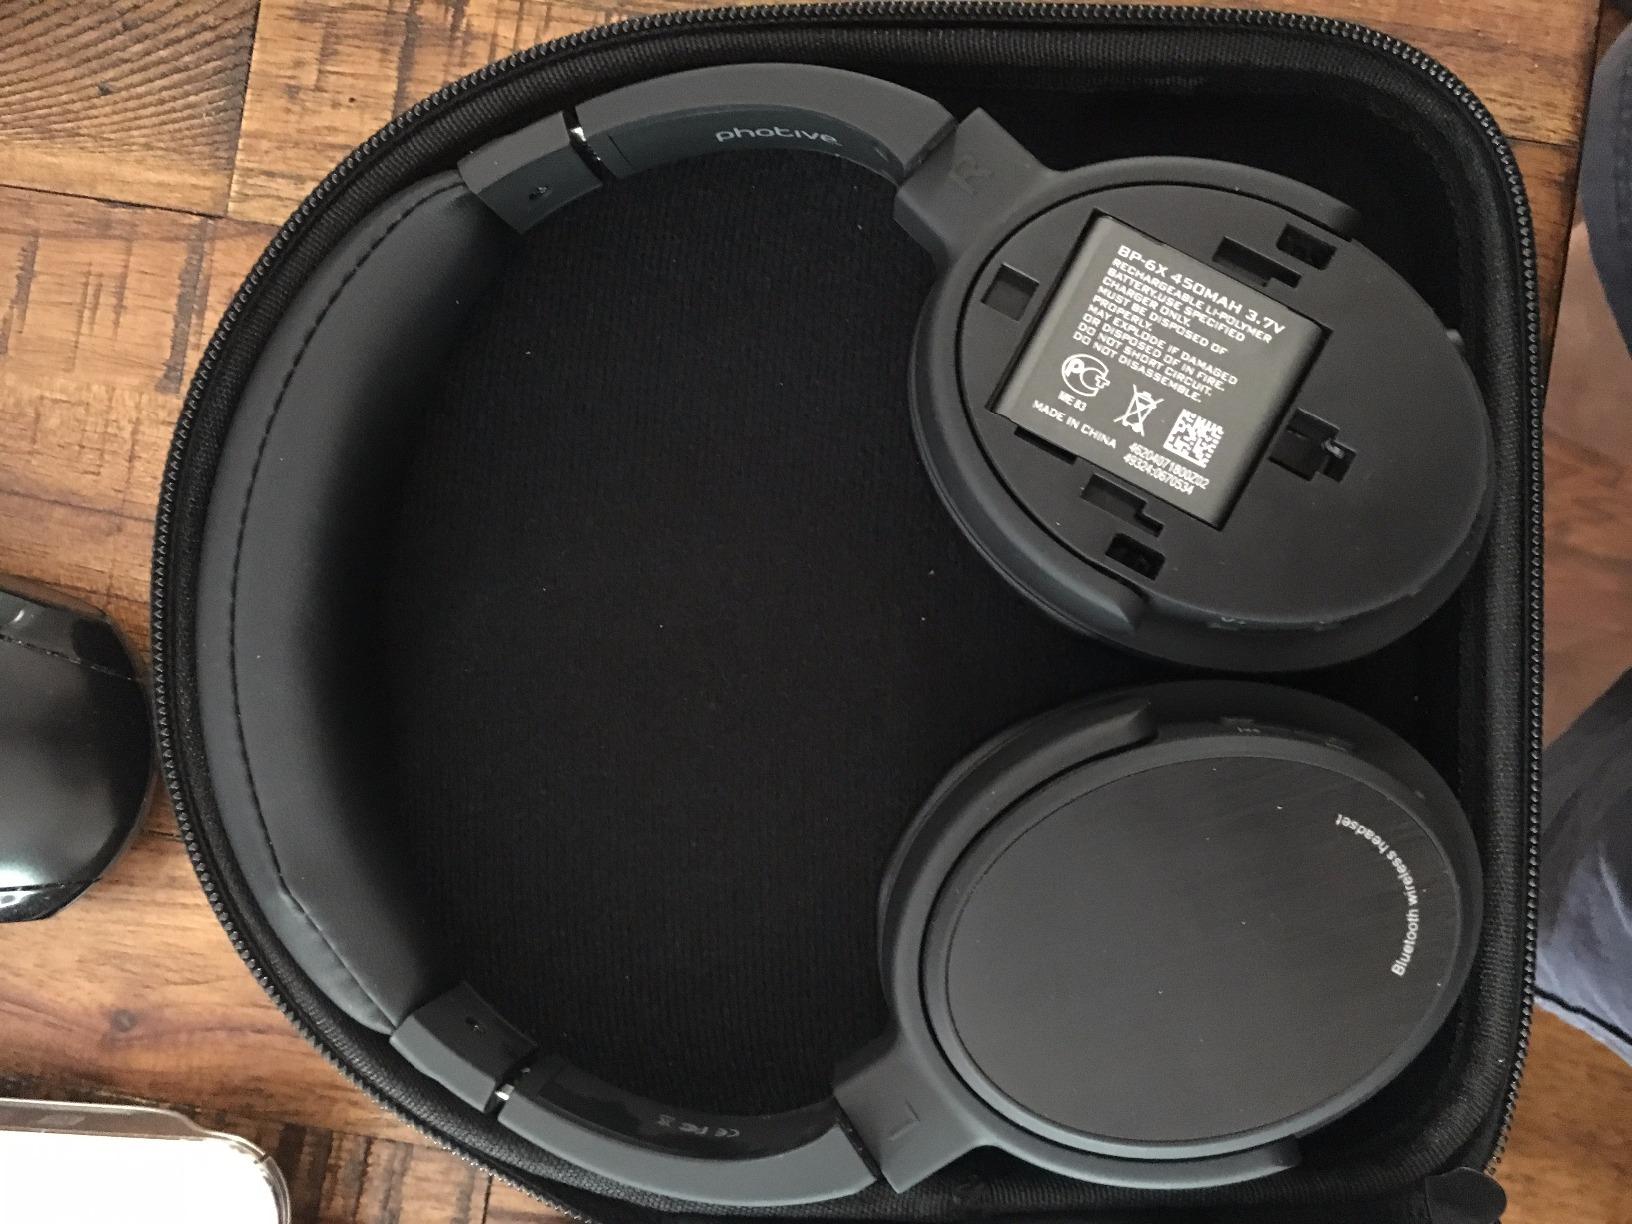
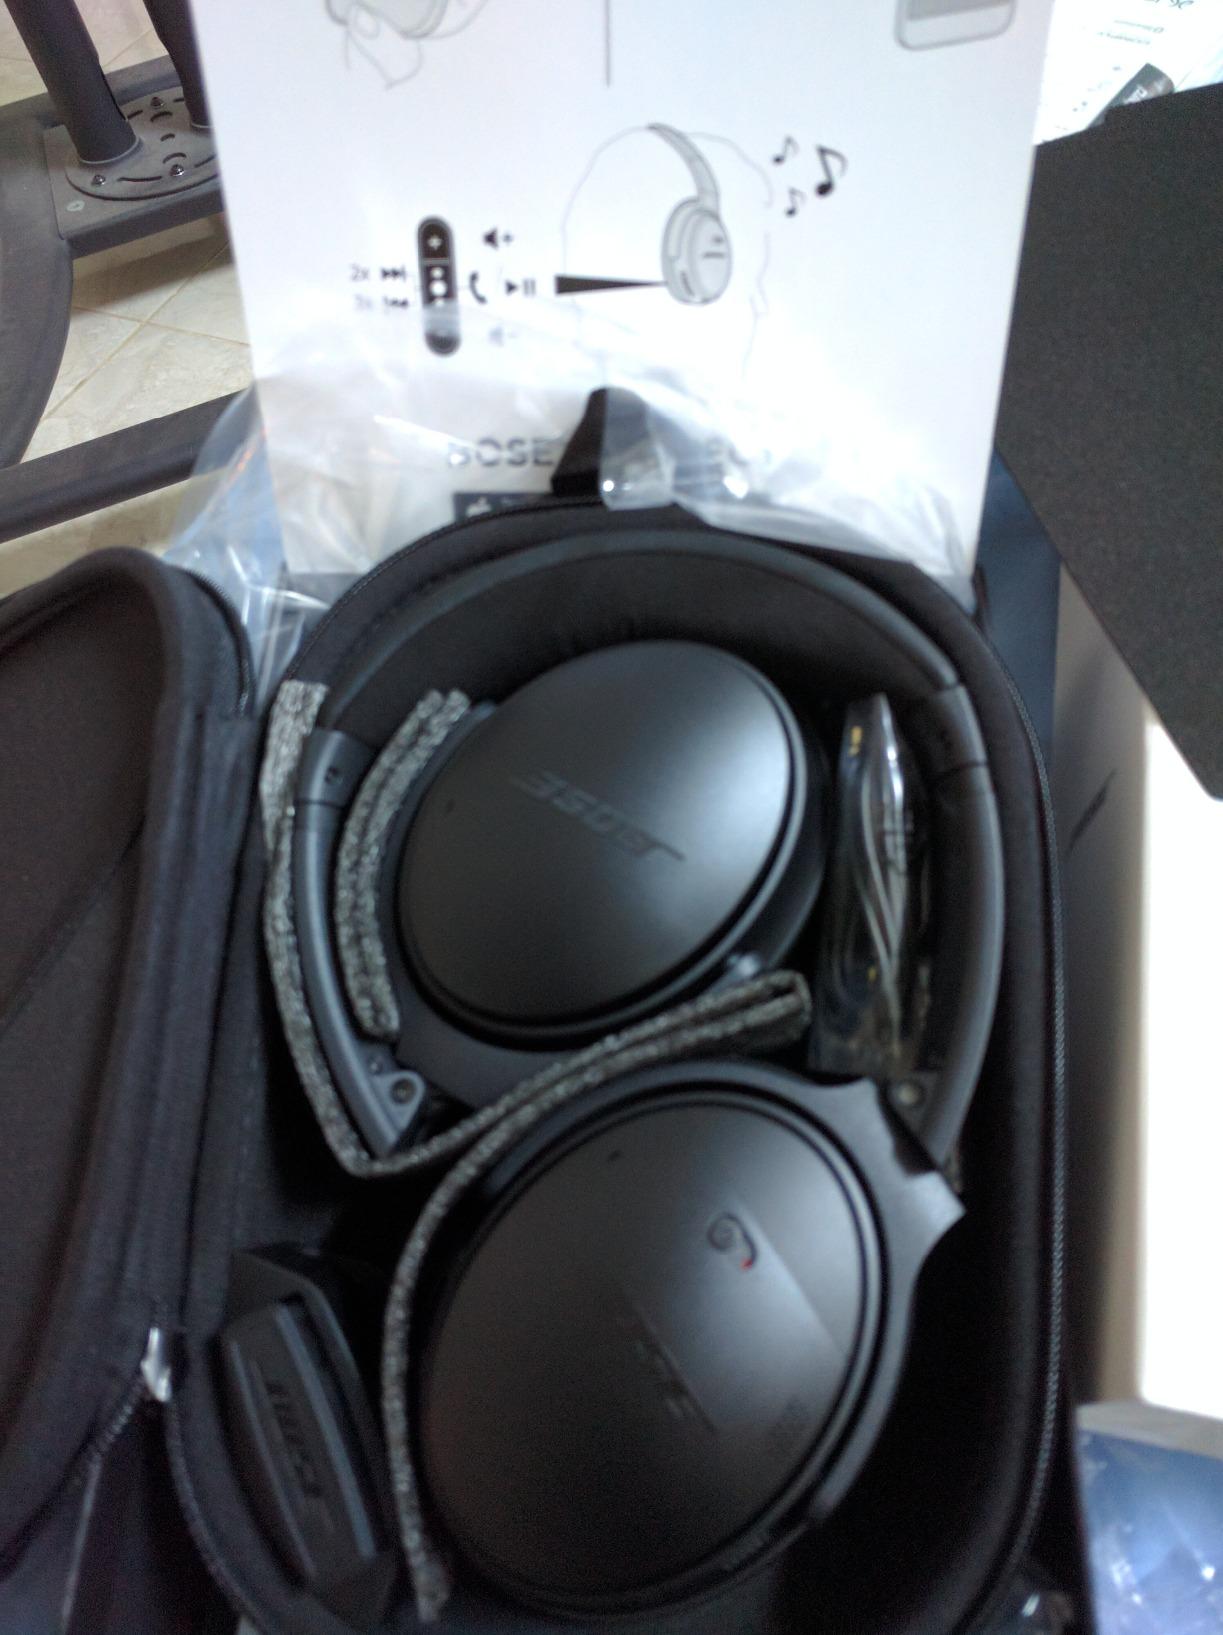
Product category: headphones
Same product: no